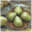
Label: pear